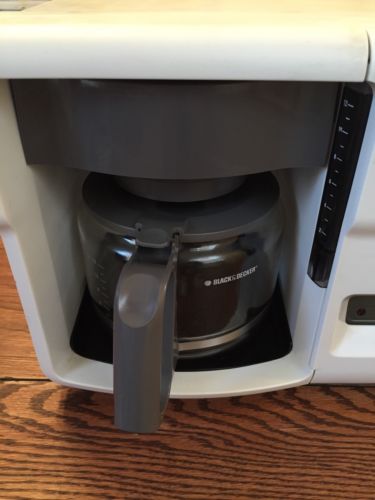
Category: coffee maker